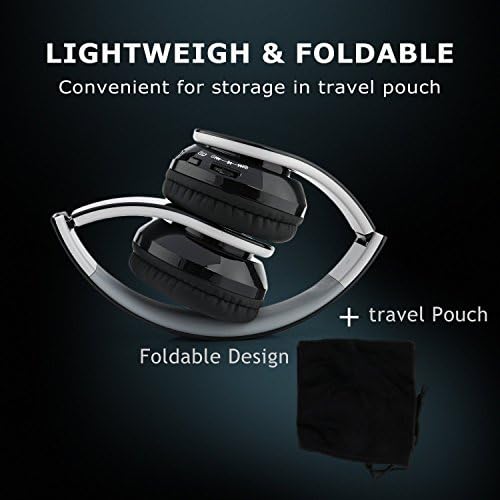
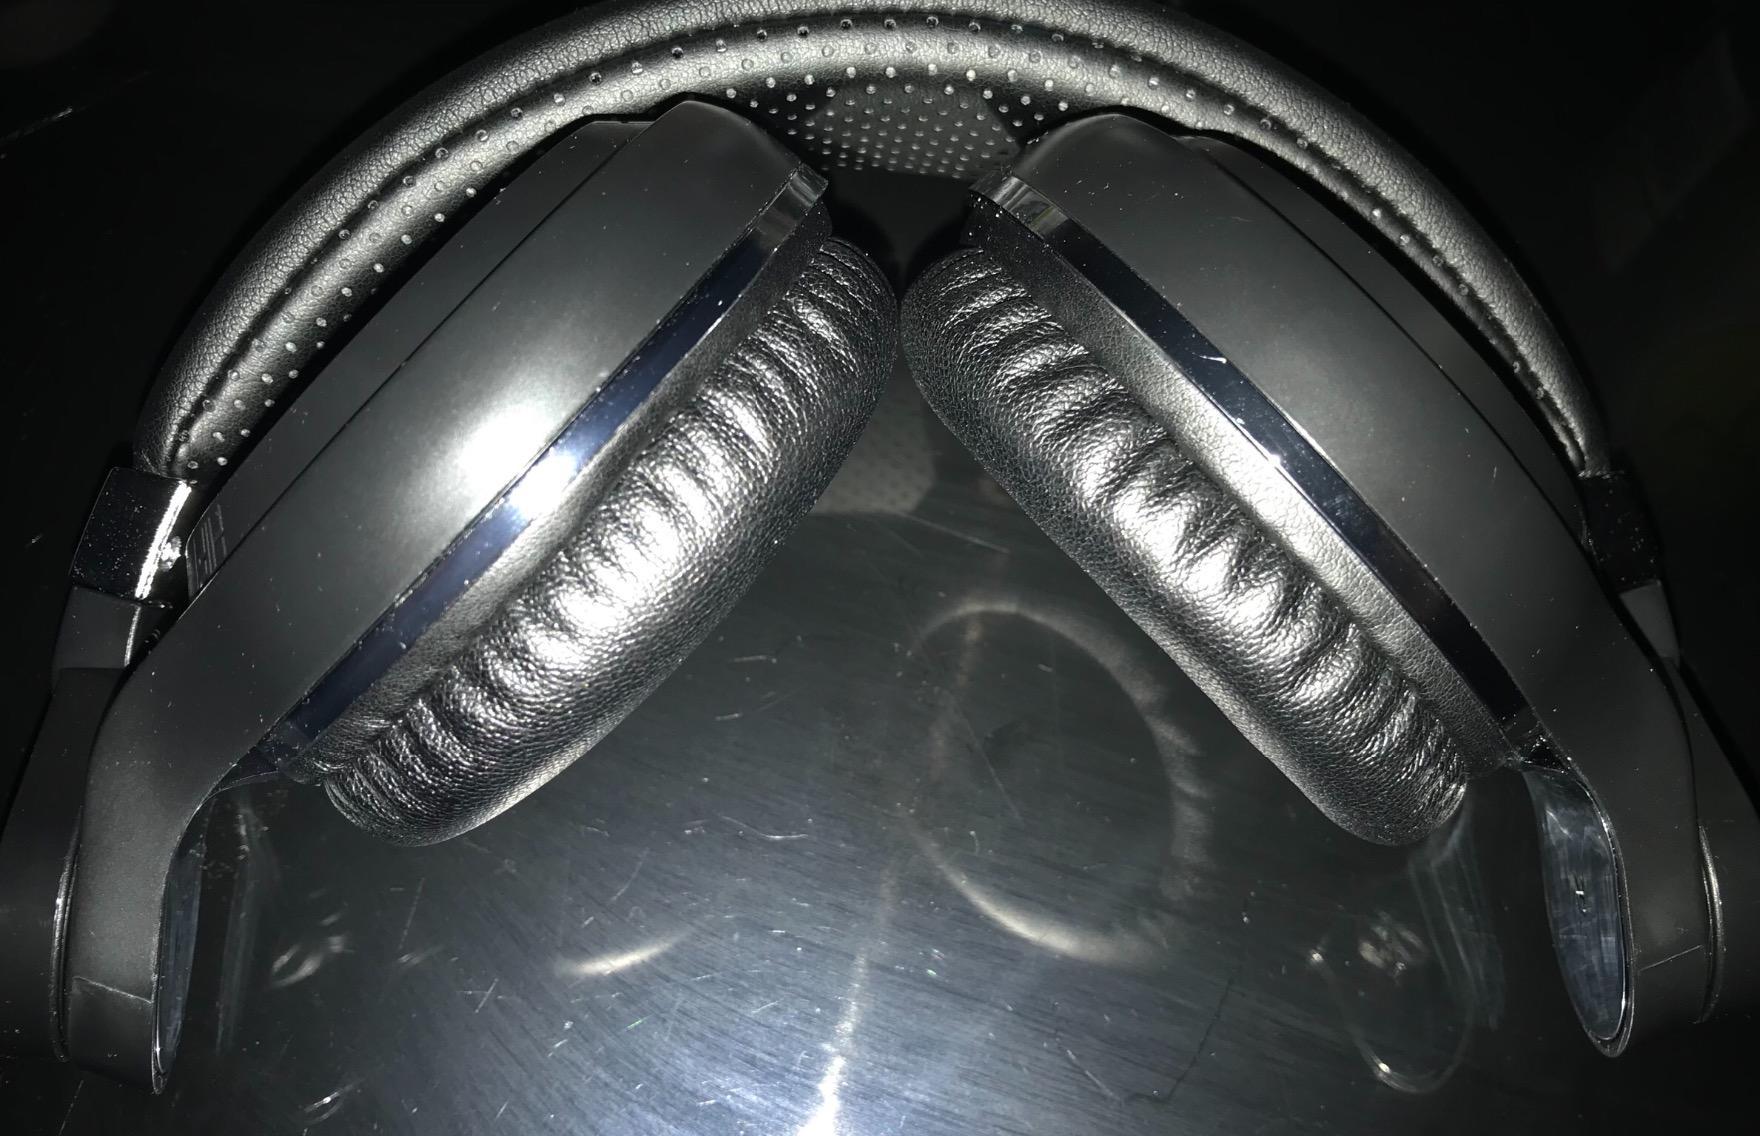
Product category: headphones
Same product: no